Once Upon a Time in a Battlefield

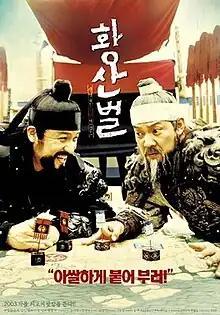
Theatrical release poster

Once Upon a Time in a Battlefield is a 2003 South Korean historical comedy film directed by Lee Joon-ik, centered around the Battle of Hwangsanbeol between Baekje and Silla in the 7th century. The film was the 8th most attended film of 2003 with 2,835,000 tickets sold nationwide. Its popularity spawned a sequel, titled "Battlefield Heroes", which debuted in 2011, and takes place in the subsequent Silla-Tang invasion of Goguryeo.